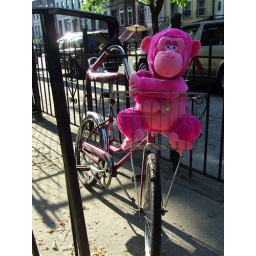
rode in my basket on the way home from the subway stop. heh. Murphy is afraid of it.